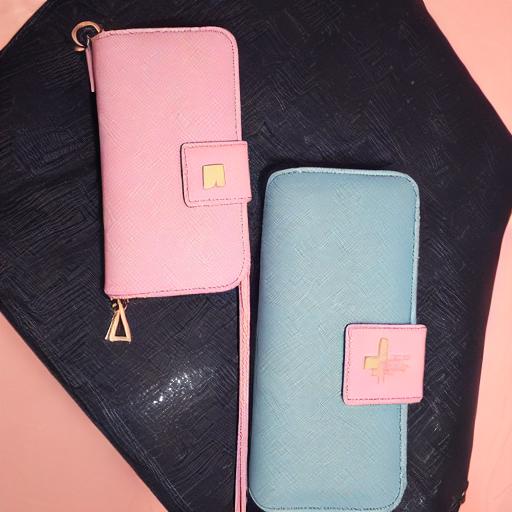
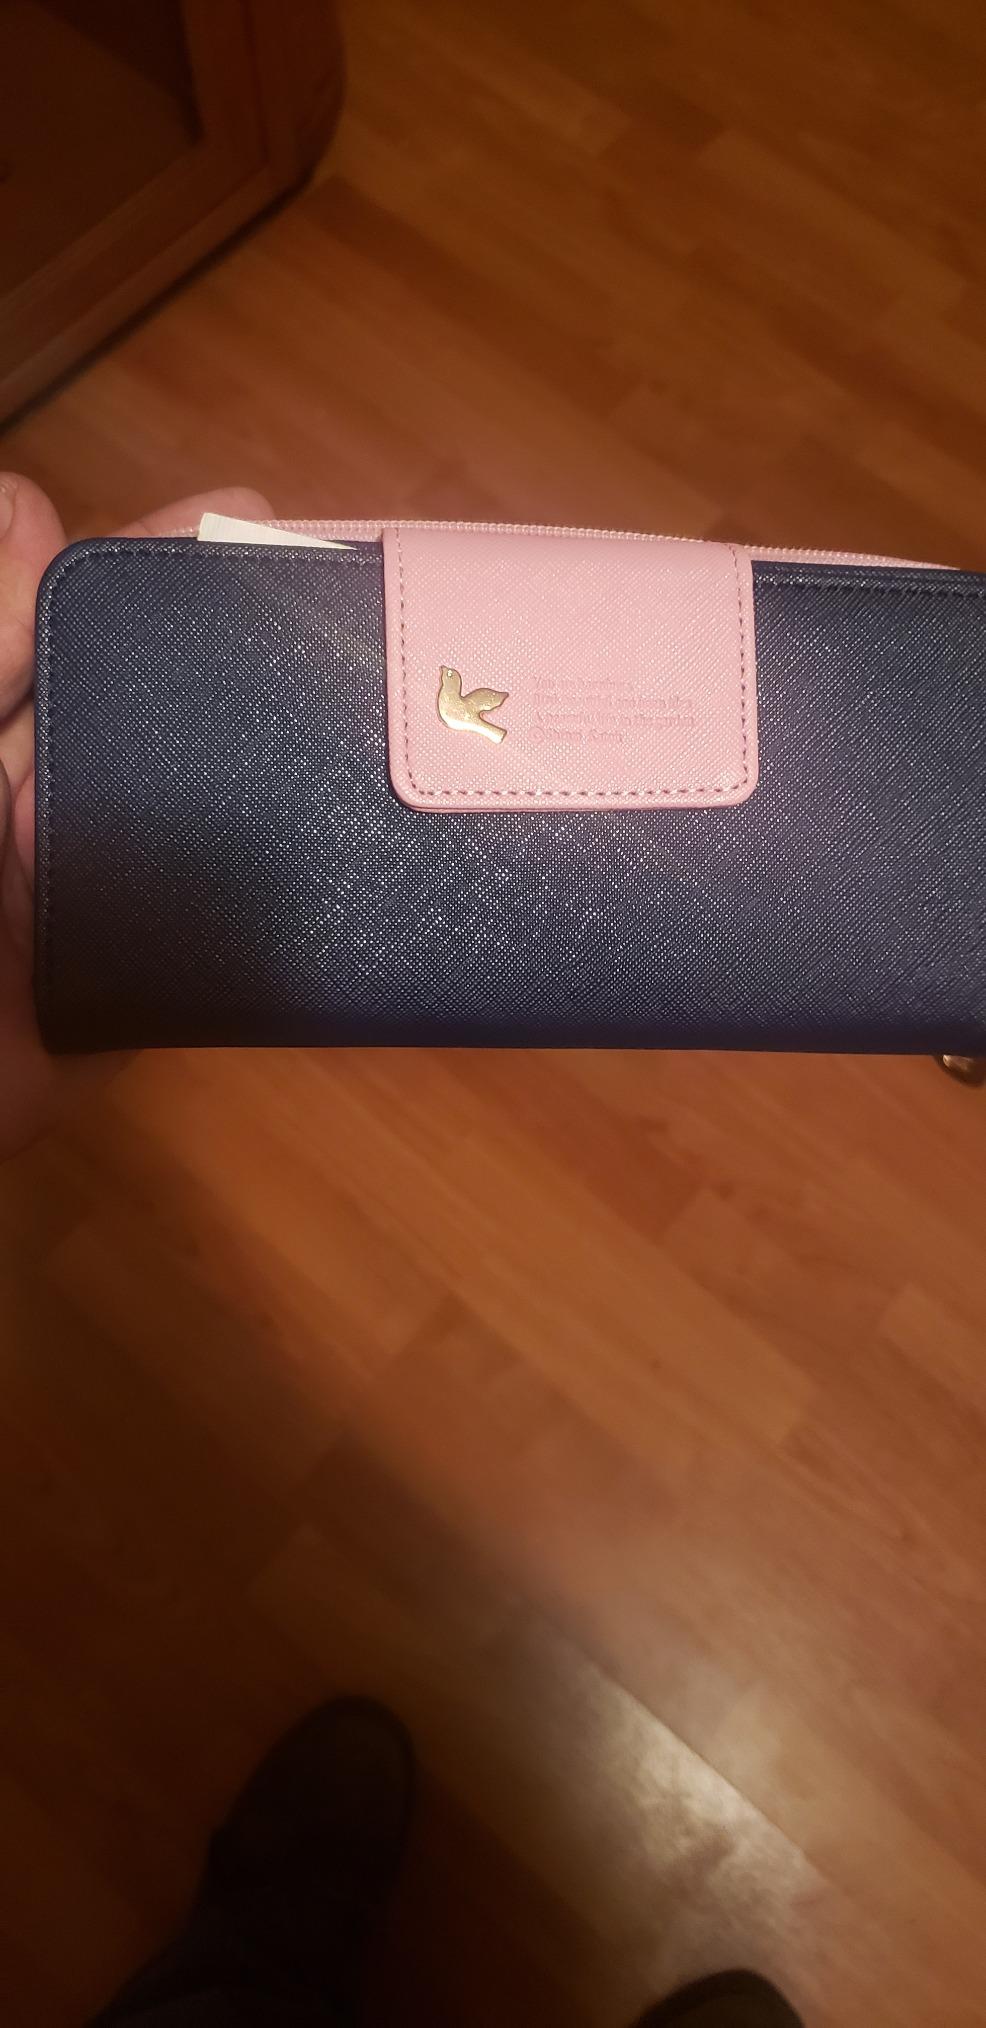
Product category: accessories_handbag
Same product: no